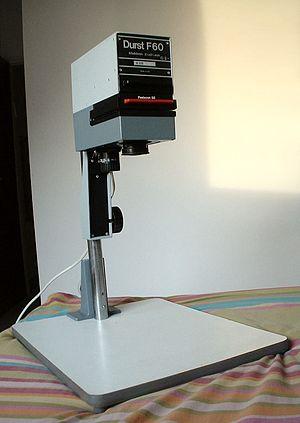
Durst est un fabricant italien d'imprimantes et d'agrandisseurs photographiques fondé à Bressanone en 1936 par les frères Julius et Gilbert Durst. Après son apogée en 1979 avec 107 000 appareils produits, les ventes ne cessèrent de décliner à partir de 1982, pour n'atteindre que quelques centaines en 2005.